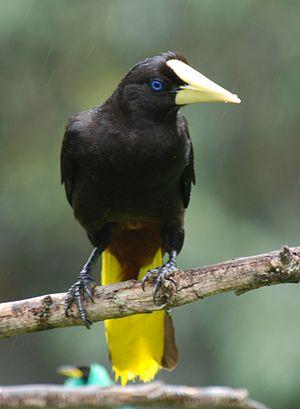
En ornithologie, l'appellation Cassique est un nom vernaculaire ambigu qui désigne des espèces d'oiseaux de plusieurs genres de la famille des Icteridae.
Le Cassique huppé aussi appelé Oropendola est une espèce d'oiseau d'Amérique du Sud de la famille des ictéridés.
La province de Salta est une province de l'Argentine, située à l'extrême nord-ouest du pays. Elle est limitée au nord par la province de Jujuy et par la Bolivie, à l'est par le Paraguay, Formosa et la province du Chaco, au sud par les provinces de Santiago del Estero, de Tucumán et de Catamarca, enfin à l'ouest par le Chili.